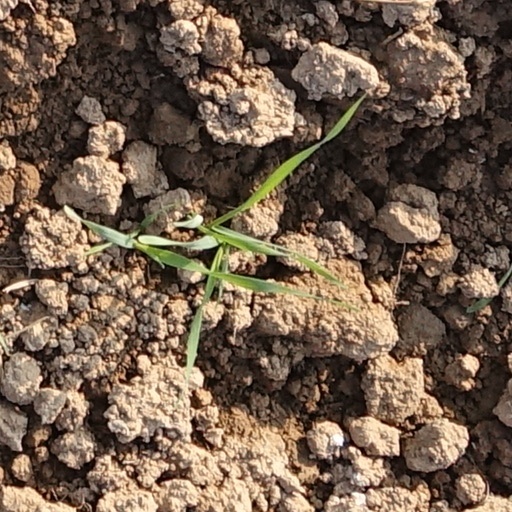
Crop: wheat